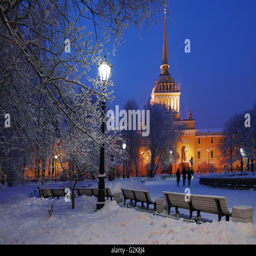
people walking in front of the building